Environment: real
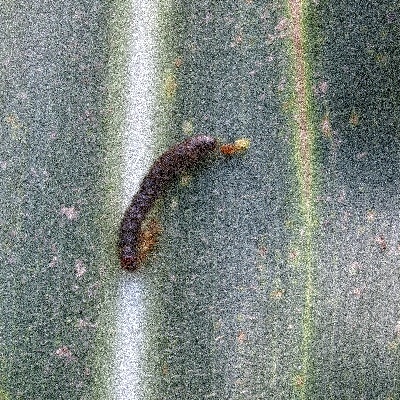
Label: fall_armyworm